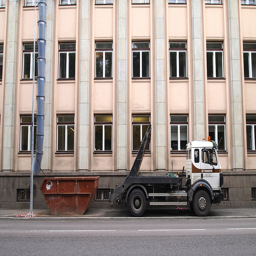
A tow truck parked in front of a tall building.
a semi truck parked in front of a building
A tow truck parked next to a red dumpster
A dump truck is next to a city dumpster.
a dump truck dropping a bucket off on a sidewalk